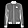
Label: Coat